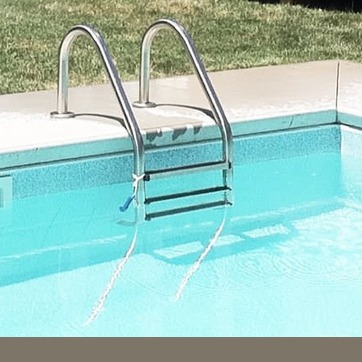
Material: water